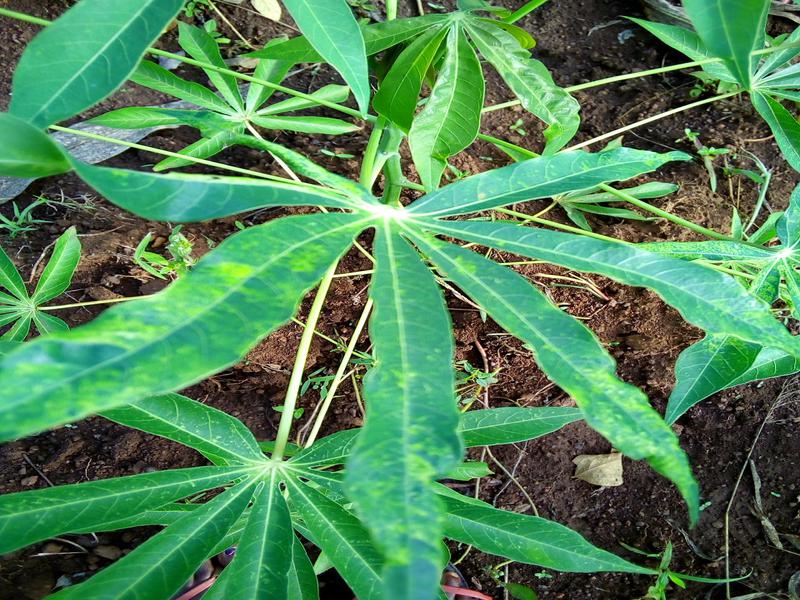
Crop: cassava
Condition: mosaic_disease